Women in music

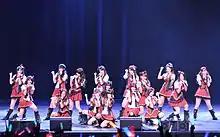
The Japanese idol girl group AKB48 is the best-selling act in Japan by number of singles sold.

Japan has the world's largest physical music market, with US $2 billion in 2014 and the second largest overall music market, with a total retail value of 2.6 billion dollars in 2014. Japanese idol women artists dominate the physical singles market, with 9 out of the top 10 best-selling singles in the country in 2015 belonging to either the idol girl group AKB48 or its "sister" and "rival" groups. AKB48 has had the best-selling singles of the year in the country for the past six years, and the group is also the best-selling act in Japan by number of singles sold. Japanese American singer and songwriter Hikaru Utada has the best-selling album in the country, "First Love".